Heringen, Thuringia

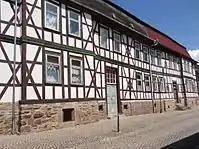
Heringen

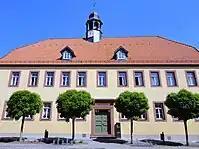
Town hall of Heringen

In the northwestern part of Old Heringen is the Heringen Castle. It was to be destroyed in the 1960s and was renovated from 2003 to 2014.